Valis (video game series)

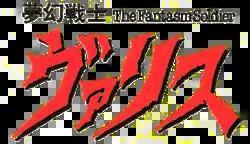
Logo used in Japanese releases

is a platform game series created by Telenet Japan. A magical girl plot, the games tell the story of a Japanese schoolgirl who is fated to protect three realms by wielding a mystical sword known as Valis.